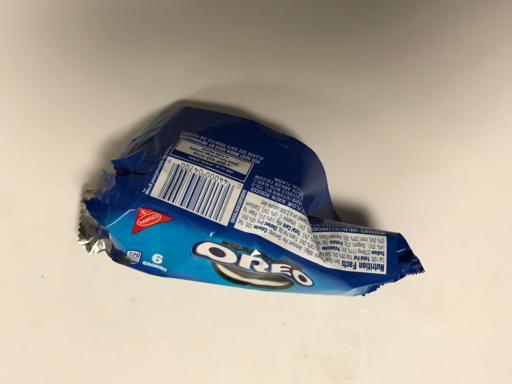
Label: plastics